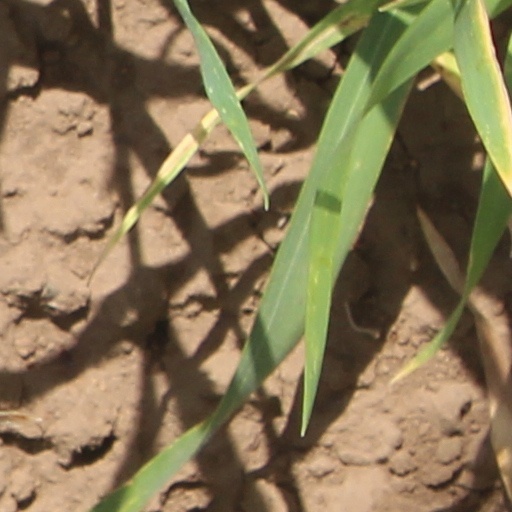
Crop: wheat